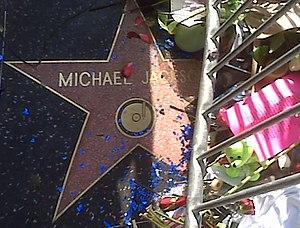
Michael Jackson [ˈmaɪkəl ˈd͡ʒæksən], né le 29 août 1958 à Gary et mort le 25 juin 2009 à Los Angeles, est un auteur-compositeur-interprète, danseur-chorégraphe et acteur américain.